Bruno Andrade (footballer, born 1989)

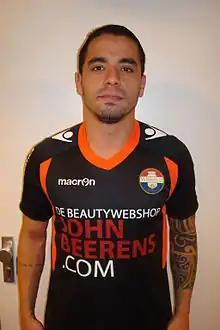

Bruno Fernandes Andrade de Brito (born 2 March 1989) is a Brazilian football coach and former player who is the assistant manager of Lommel.